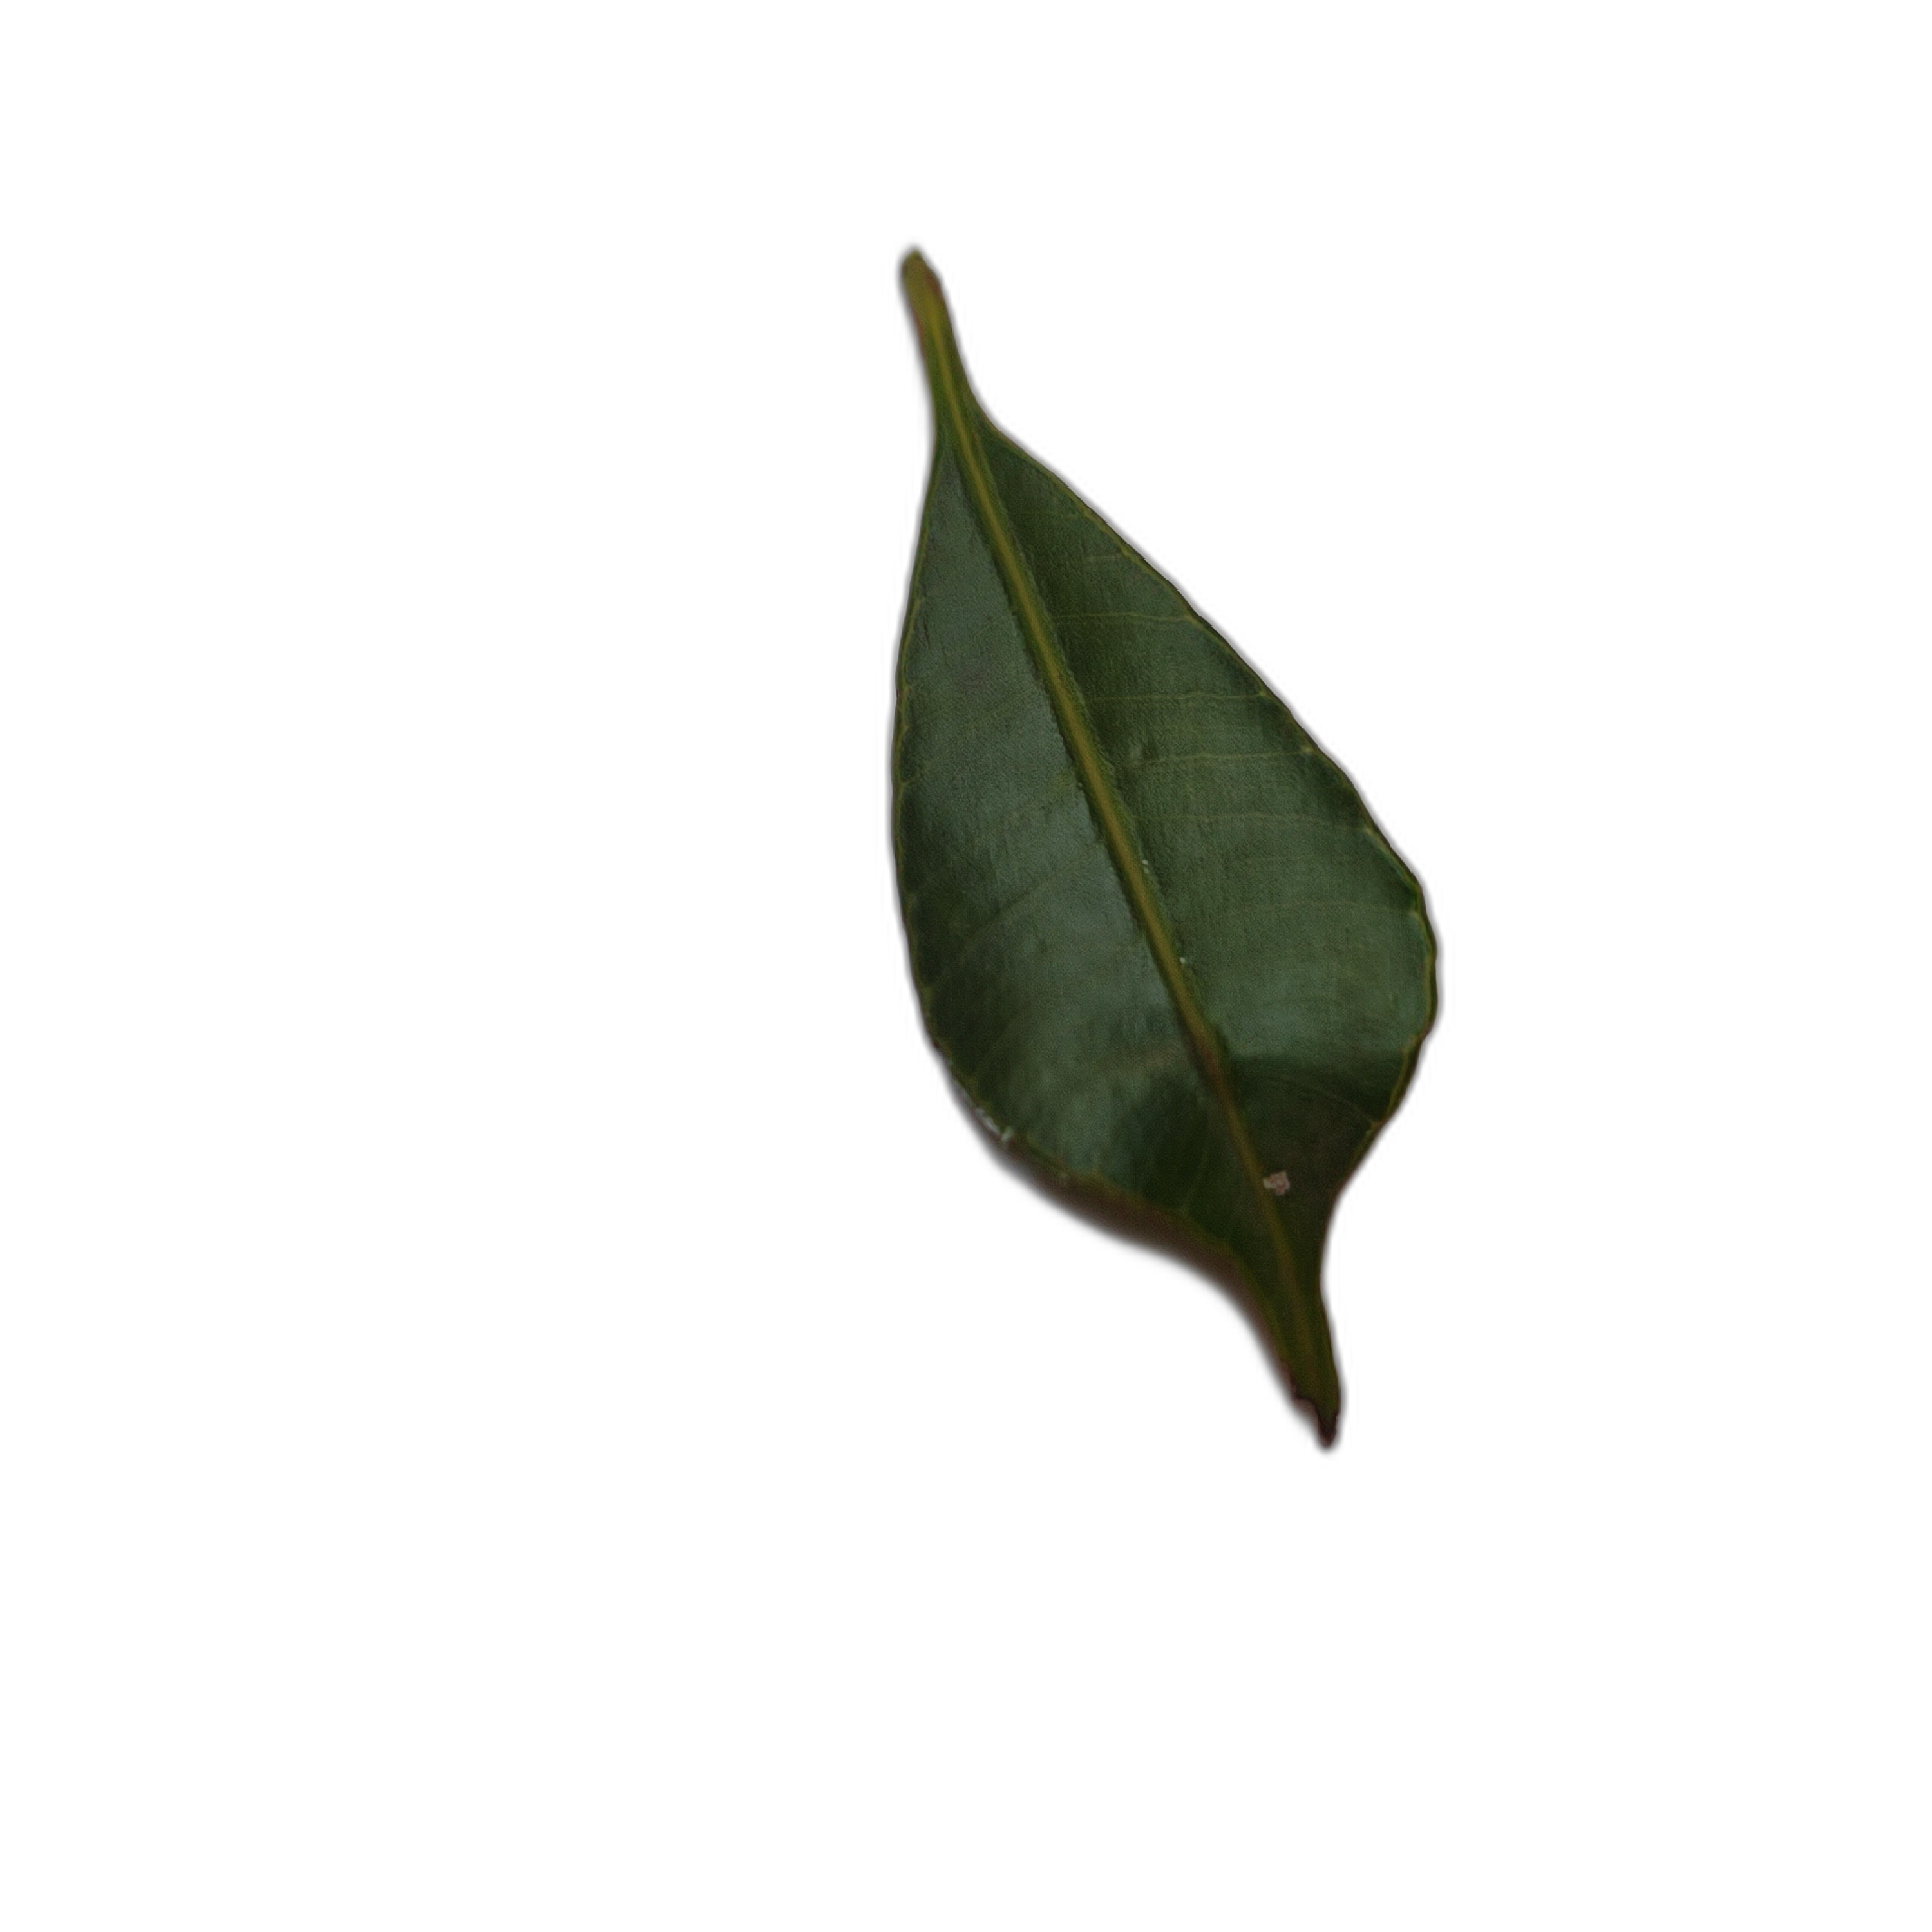
Label: healthy